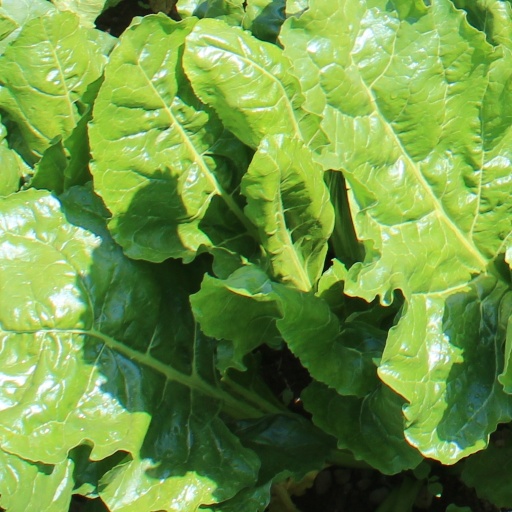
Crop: sugar beet